Leksand Municipality

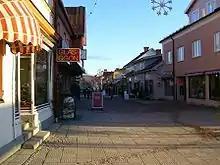
Norsgatan

This is a demographic table based on Leksand Municipality's electoral districts in the 2022 Swedish general election sourced from SVT's election platform, in turn taken from SCB official statistics.